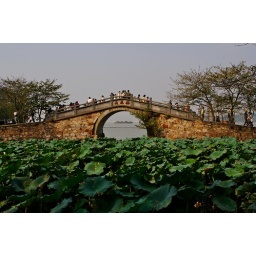
China 2006: Day 12: Wuxi: Lotus plants grow in front of a walking bridge on Turtle Head Islet.